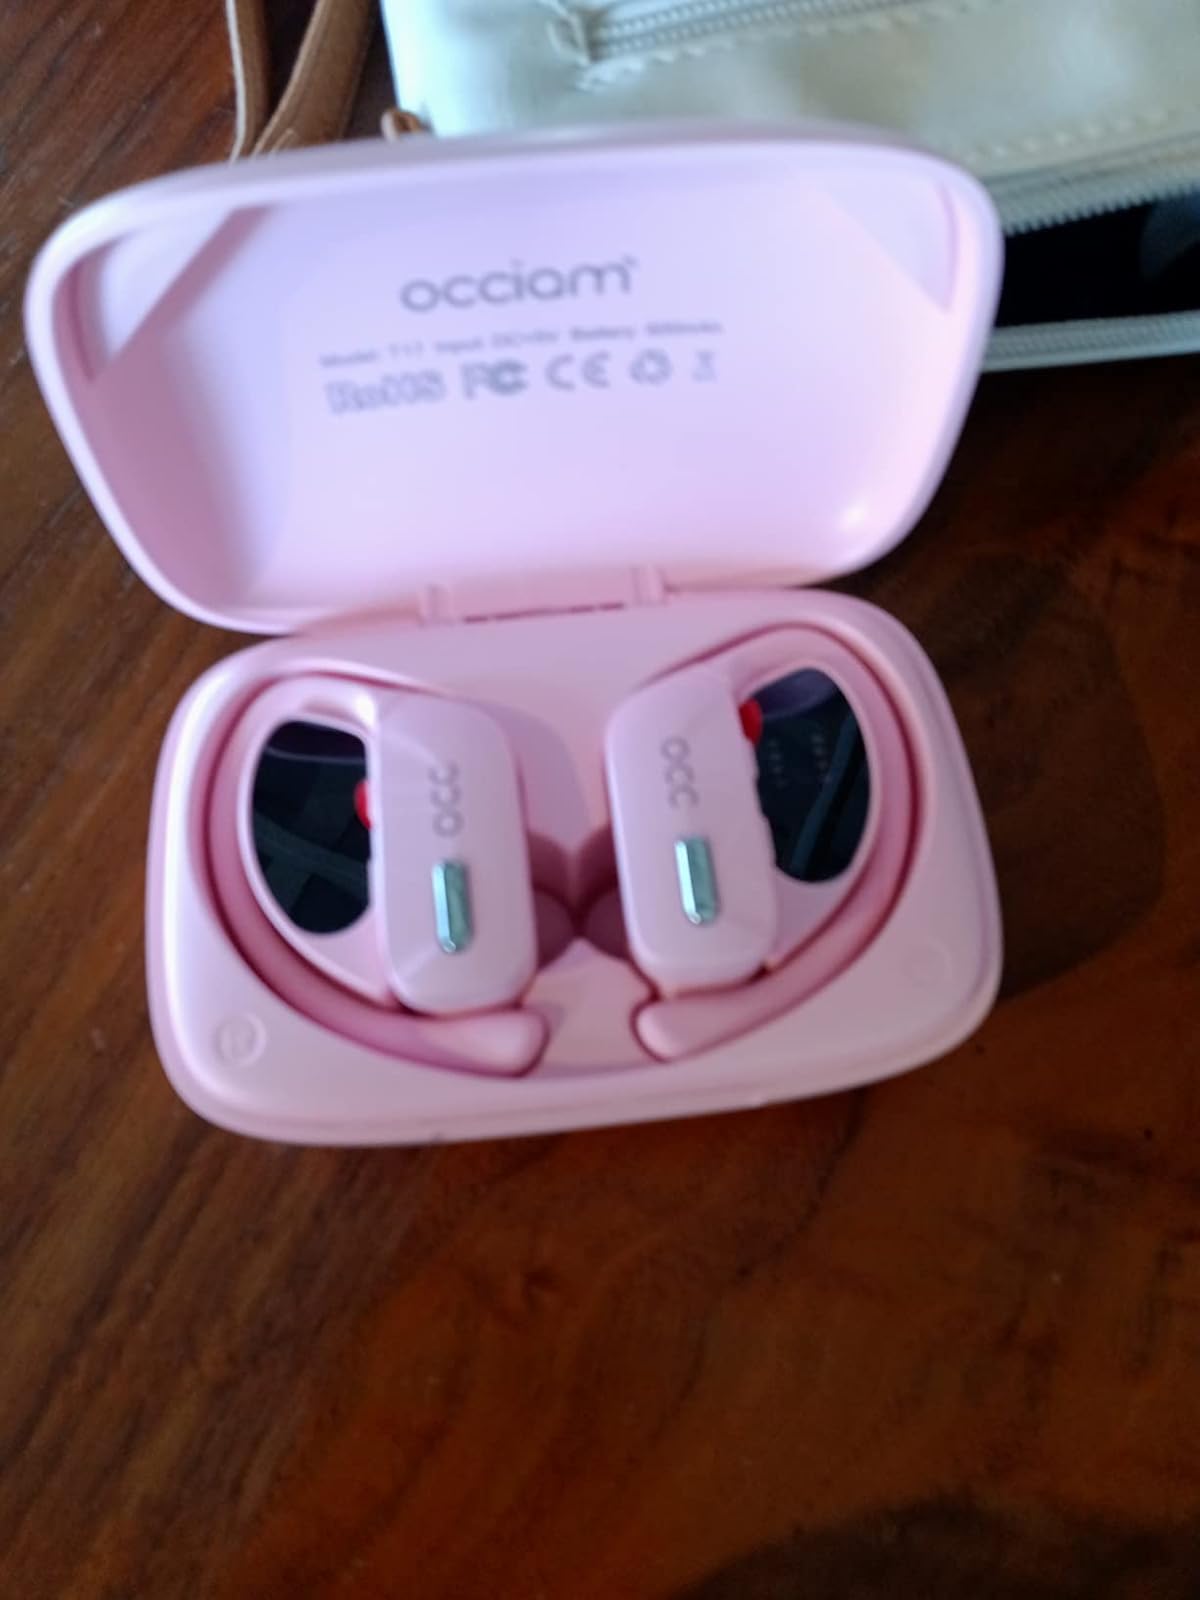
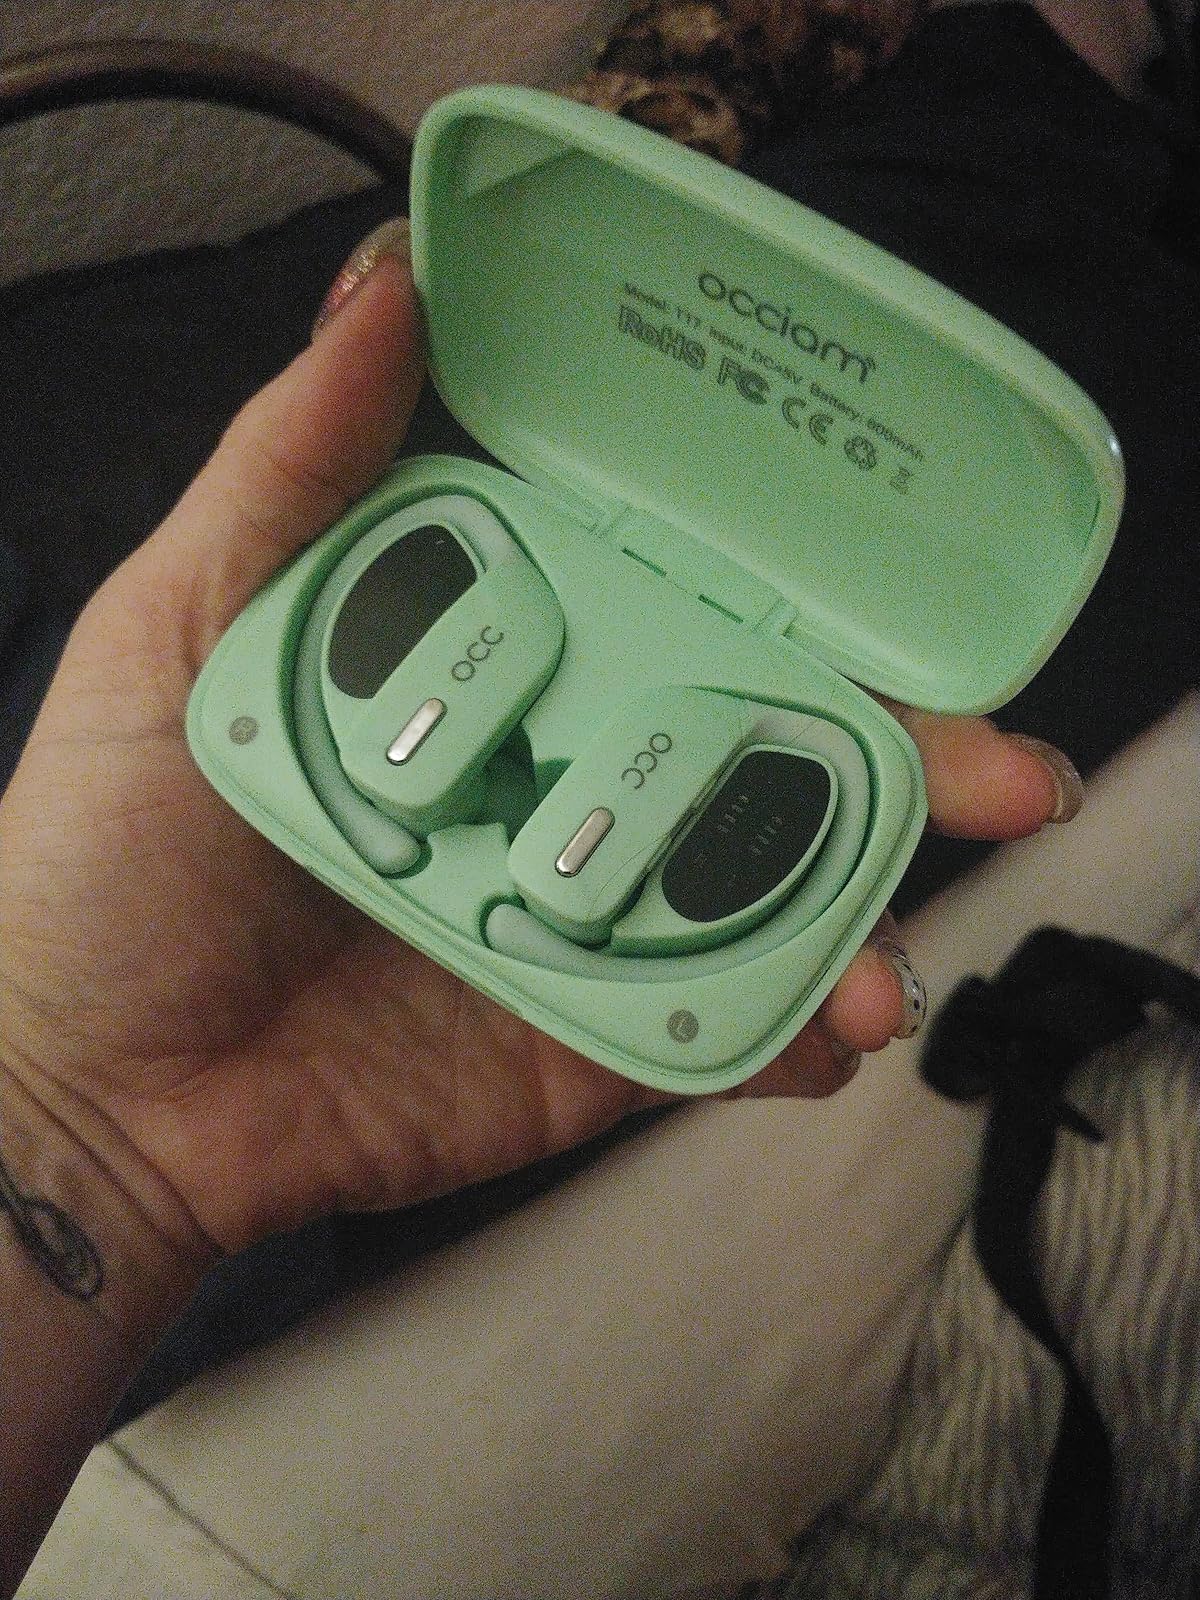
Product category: earbuds
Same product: no